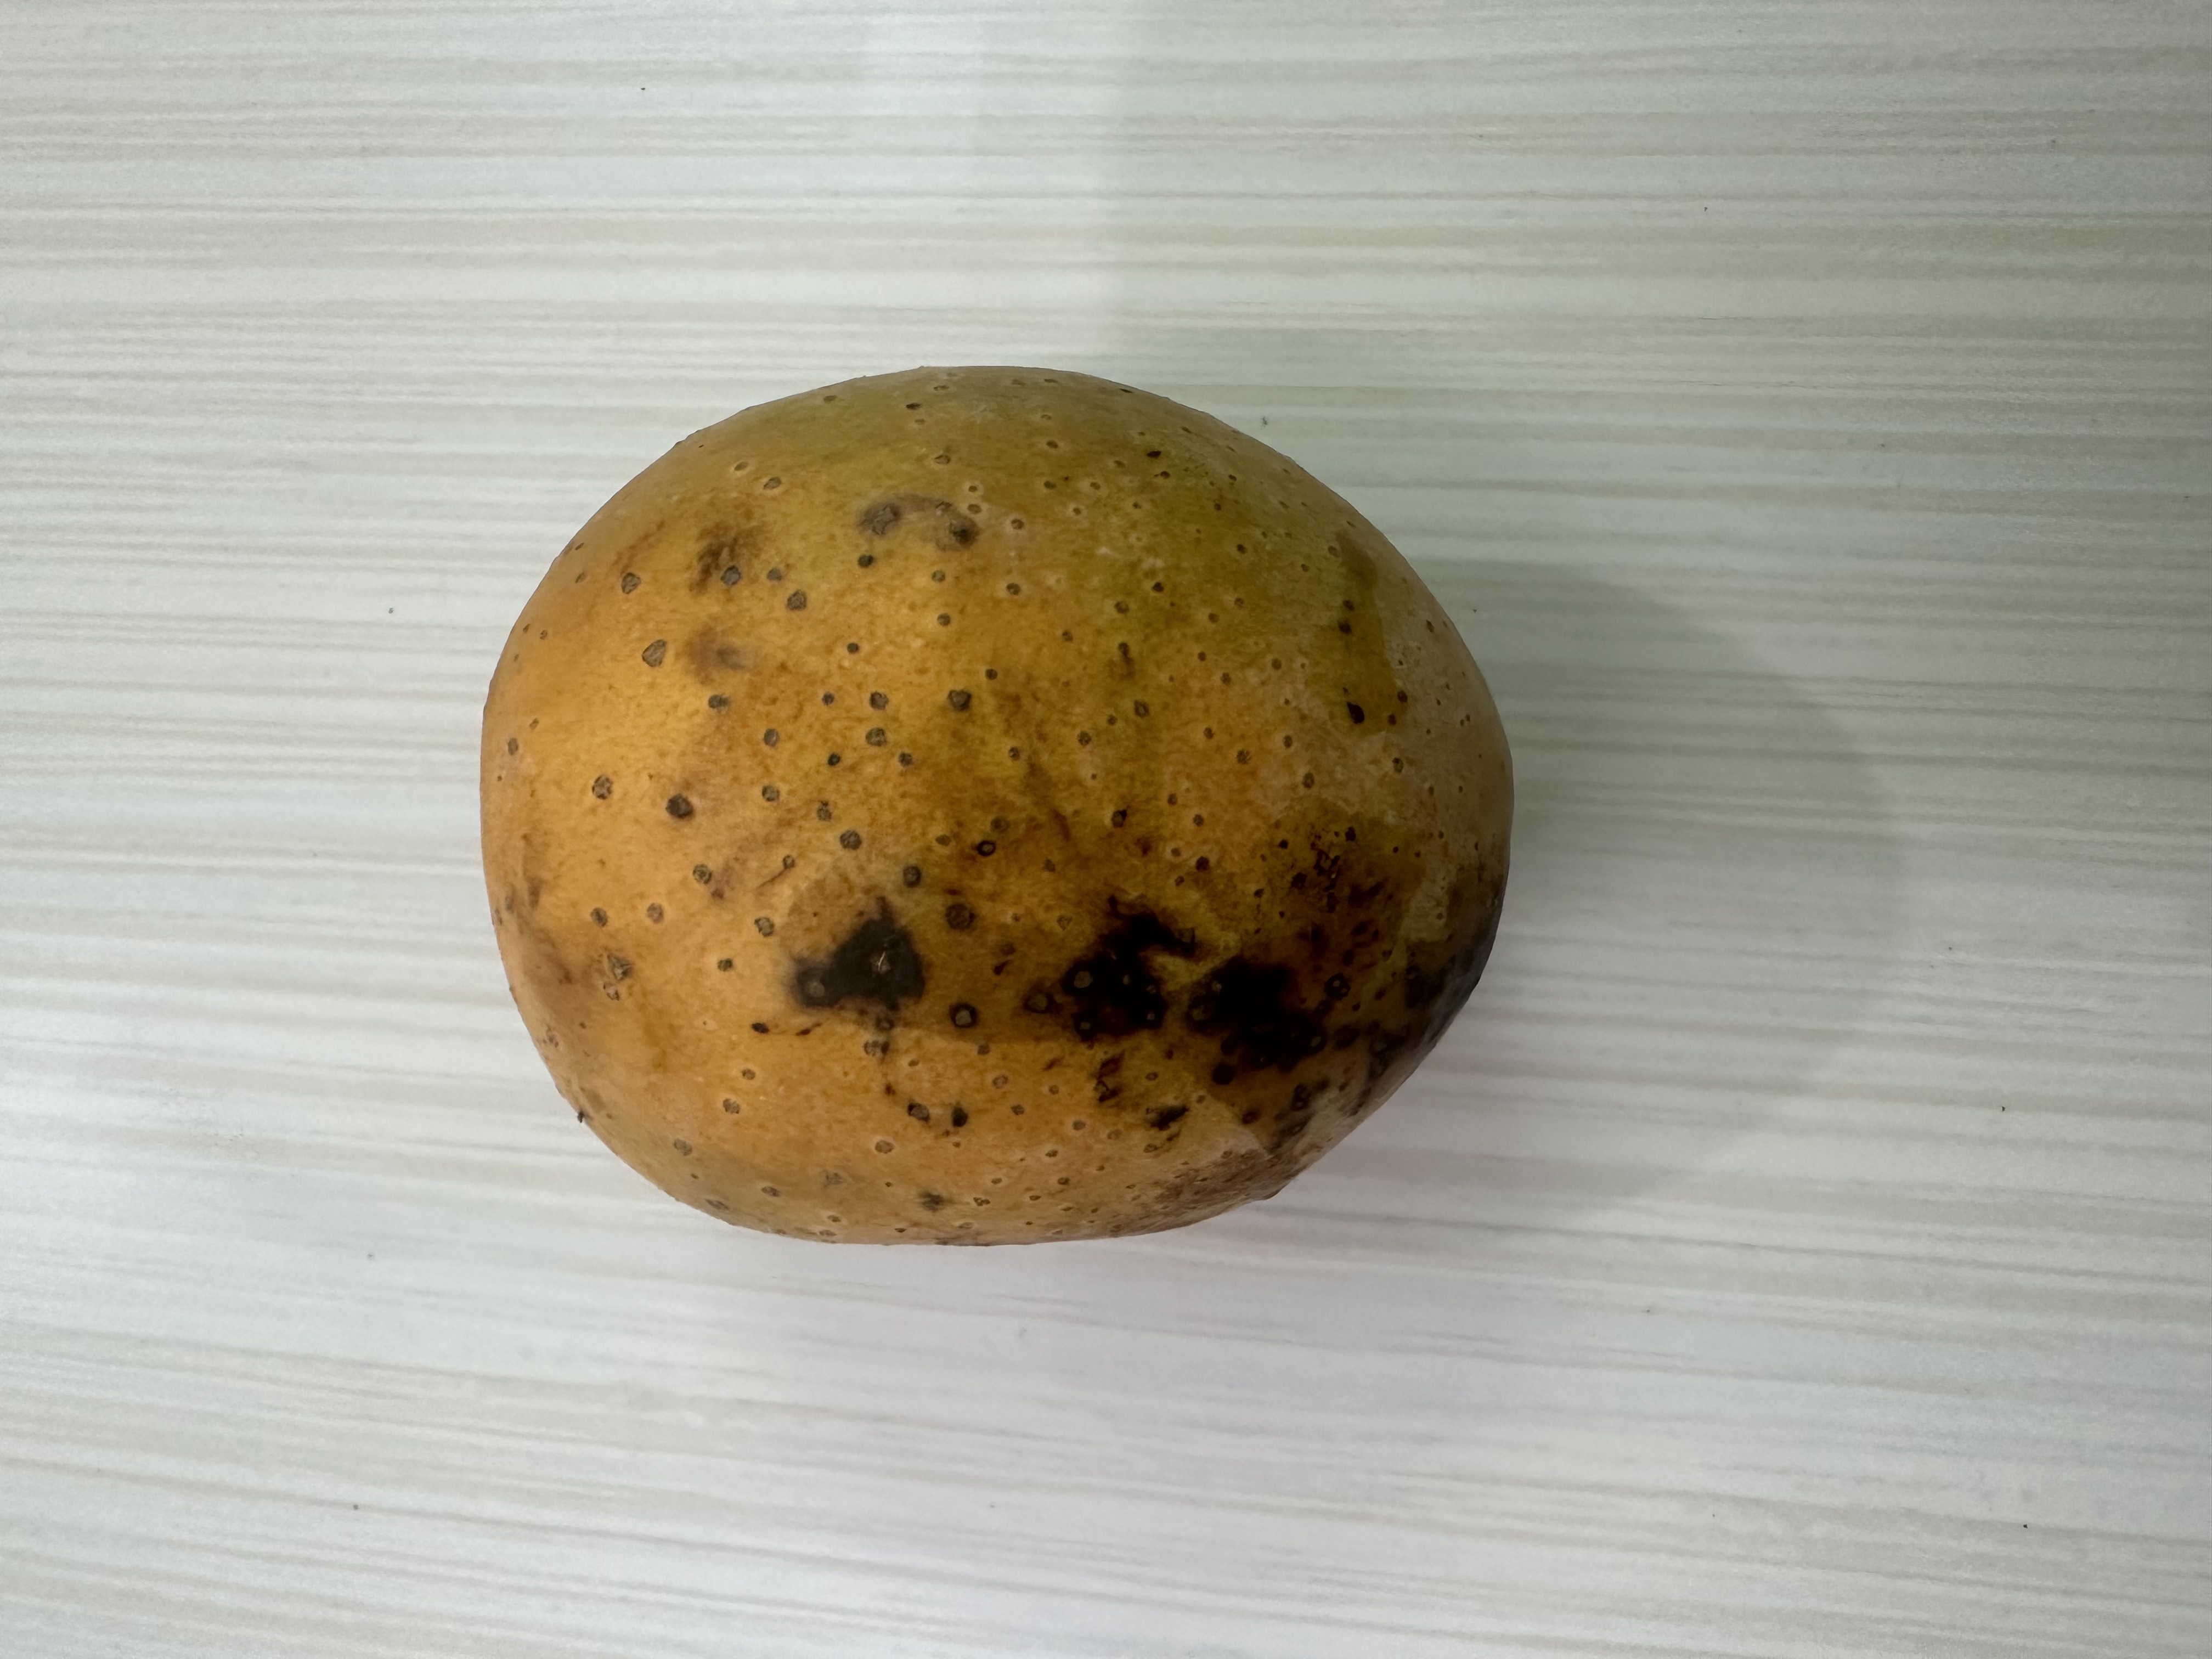
Mango variety: Langra